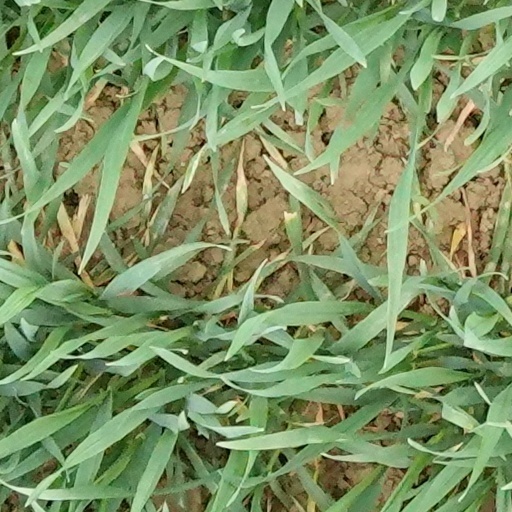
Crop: wheat